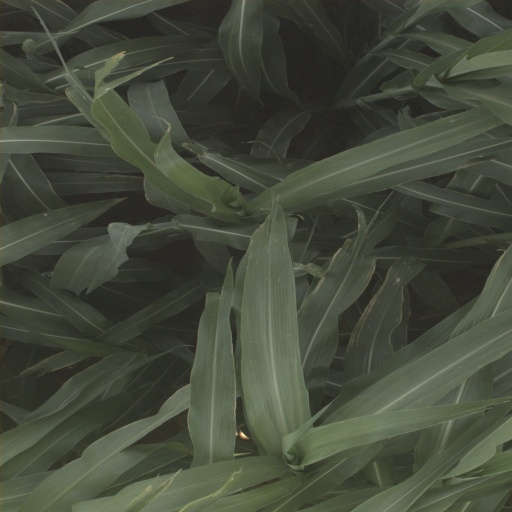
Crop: sorghum